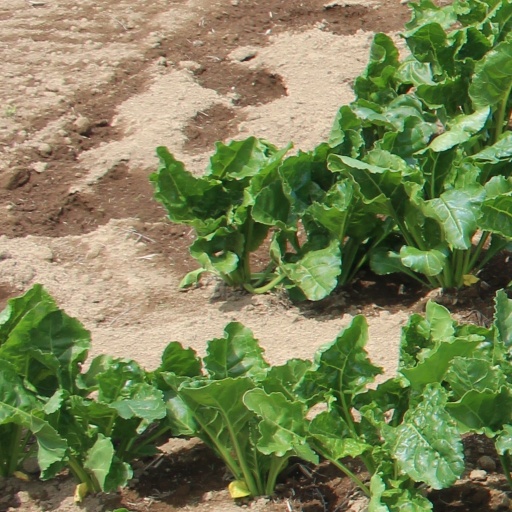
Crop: sugar beet